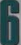
Number: 6